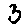
Label: 3